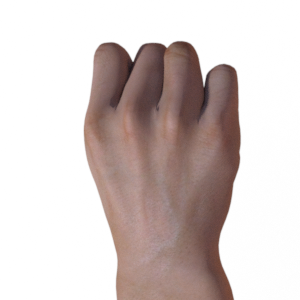
Label: rock